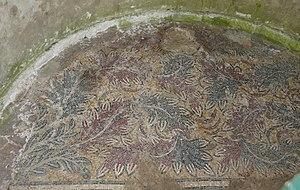
Mosaïques gallo-romaines de Nérac, Lot-et-Garonne, France.
Nérac est une commune du Sud-Ouest de la France, située dans le département de Lot-et-Garonne.